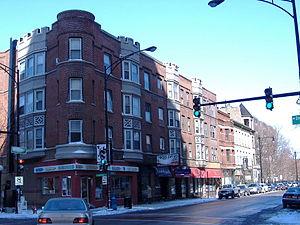
Cet article concerne une liste des quartiers de la ville de Chicago aux États-Unis. Les quartiers de Chicago sont moins bien définis que les 77 secteurs communautaires officiels de la ville. À ce jour, il existe environ 228 quartiers qui sont répertoriés dans la ville de Chicago, ils sont tous différents les uns des autres par leur histoire, leur sociologie, leur démographie, leur fonction et leur attractivité. Certains d'entre eux maintiennent une forte identité culturelle. Les quartiers de Chicago sont répartis à travers 77 secteurs communautaires créés à la fin des années 1920 dans la ville par le Comité de recherche en sciences sociales de l'Université de Chicago. Ces secteurs communautaires furent essentiellement créés pour faciliter la ville de Chicago et le bureau du recensement des États-Unis dans ses recherches, ses comparaisons et besoins à long terme des études statistiques, démographiques et ethniques de la population.